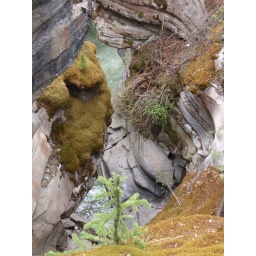
You can see a little bit of the water between the rocks. It's the bit of green in the middle top.